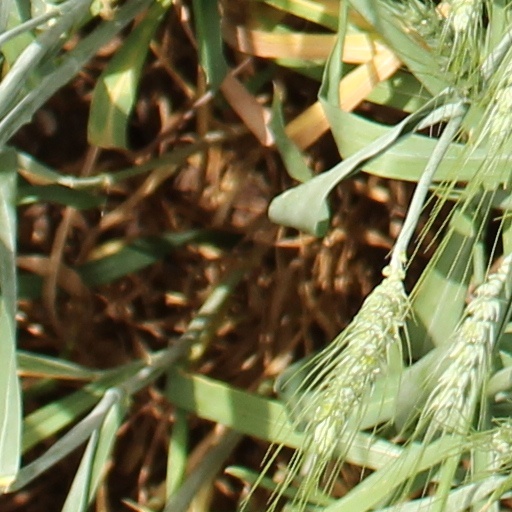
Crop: wheat